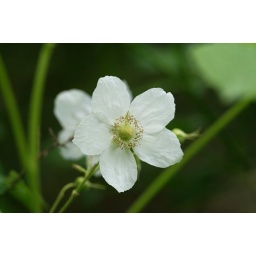
The showy white blossoms of the Thimbleberry are one of the signs of spring in this part of the world. May 2, 2010.